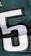
Number: 5